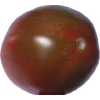
Label: tomato_cherry_maroon